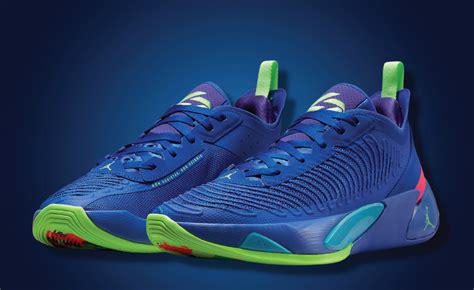
Brand: Jordan
Model: Luka 1